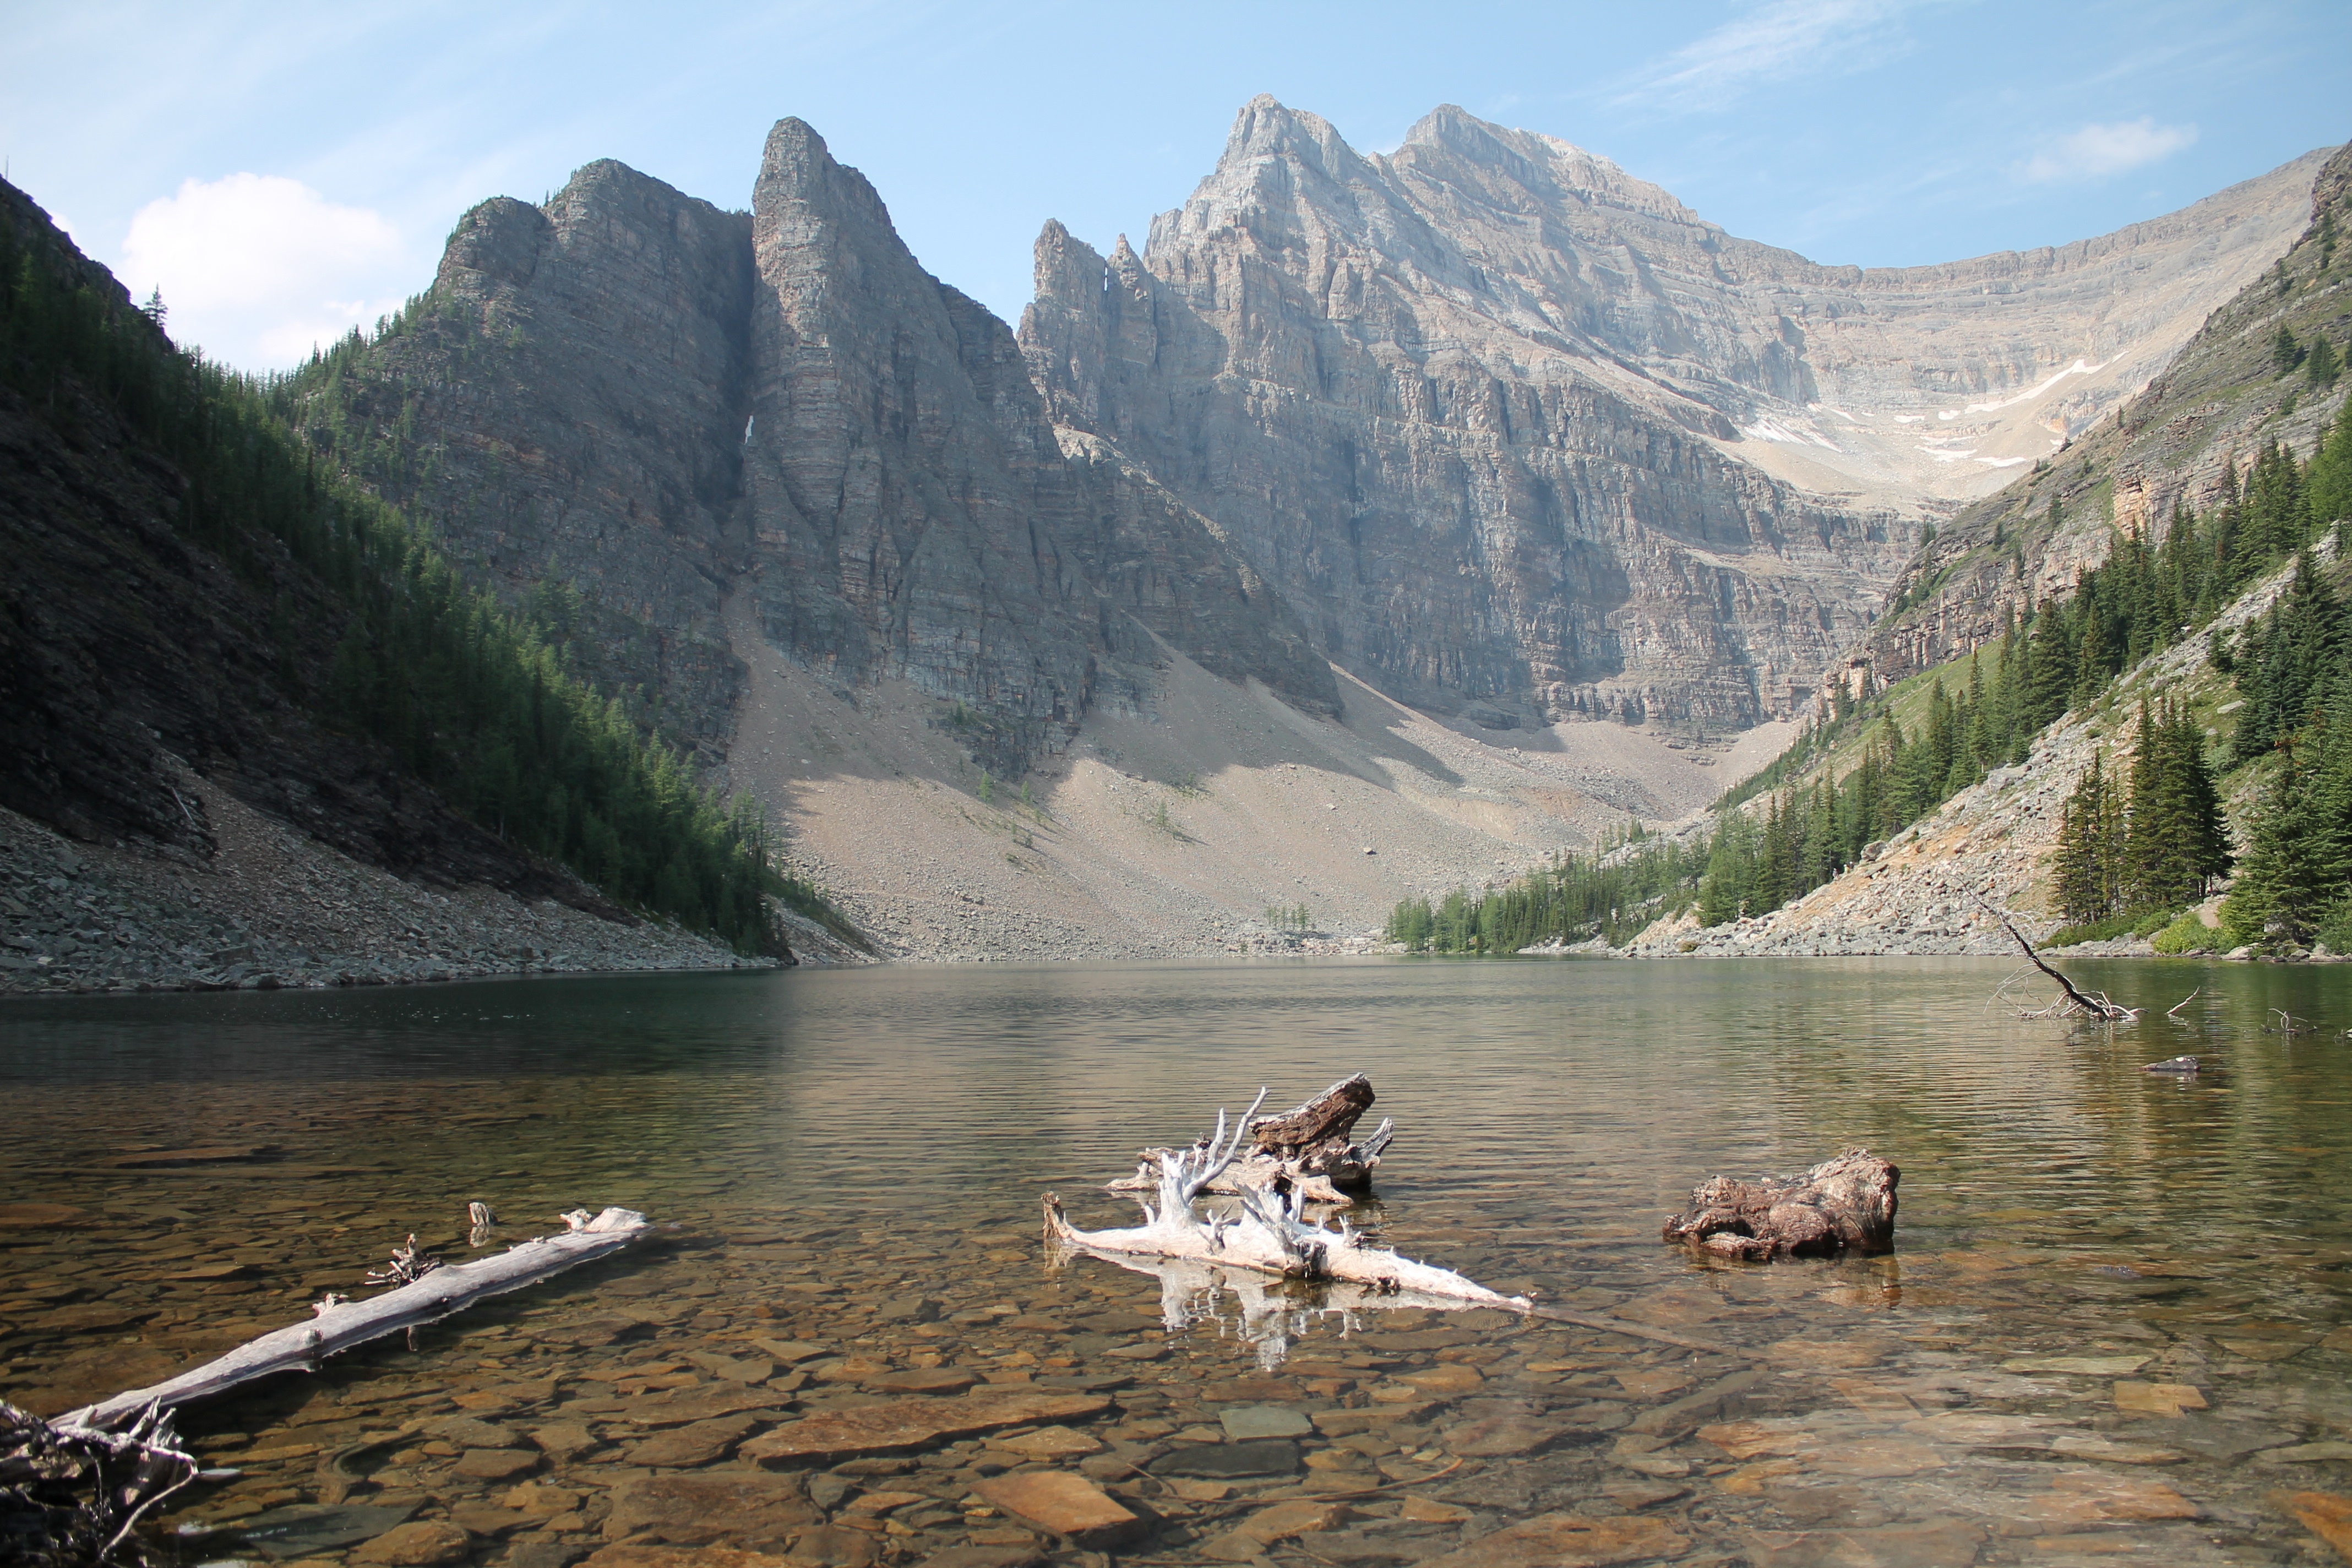
landscape, driftwood, wilderness, mountain, lake, river, valley, mountain range, fjord, steep, reservoir, loch, landform